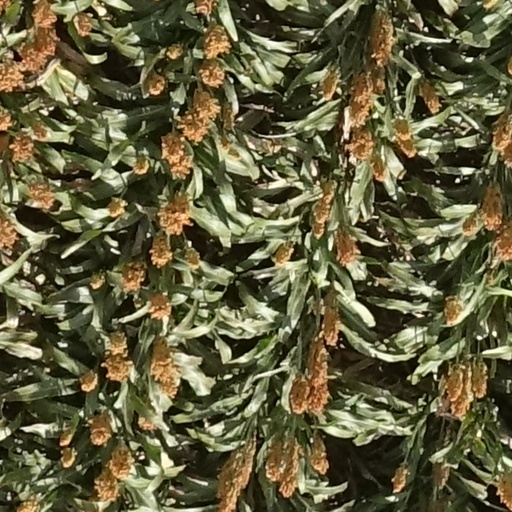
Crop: sorghum